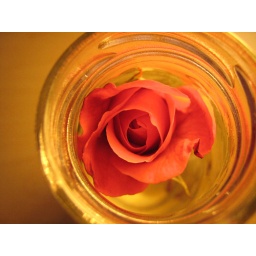
rose in a bottle